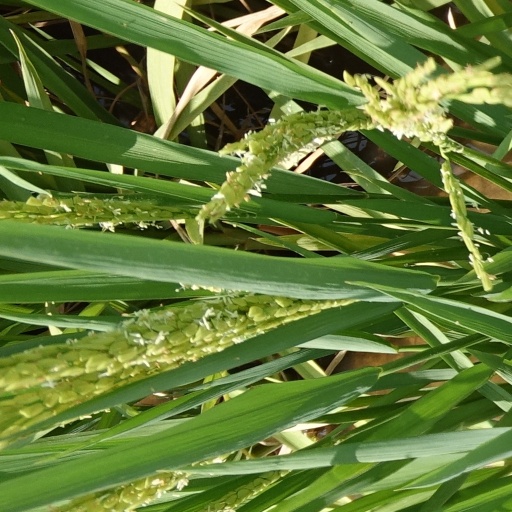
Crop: rice